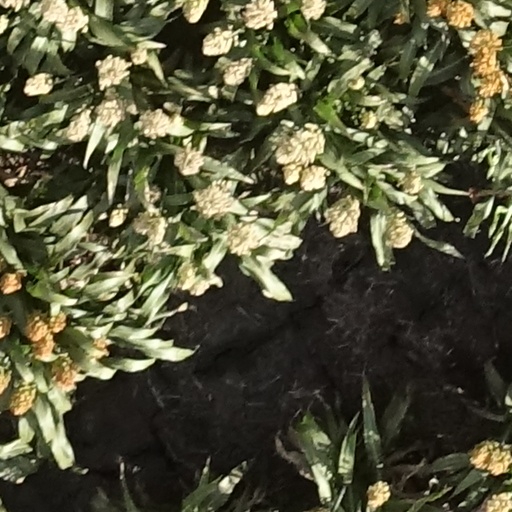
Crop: sorghum